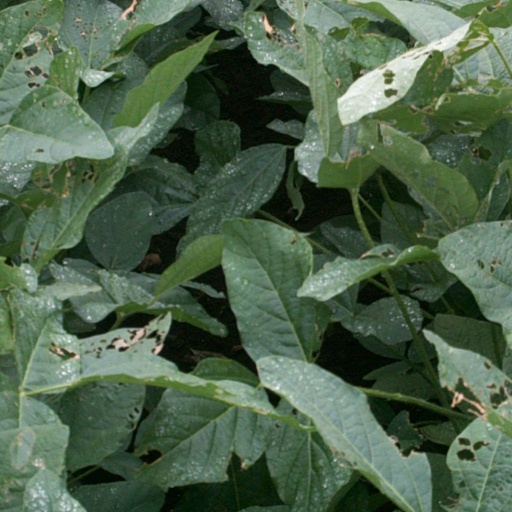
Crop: soybean